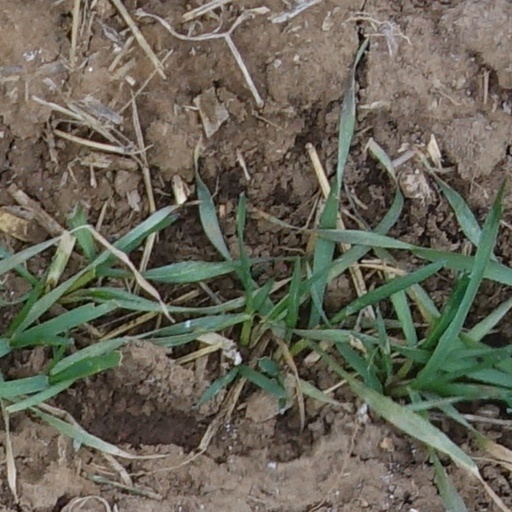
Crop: wheat